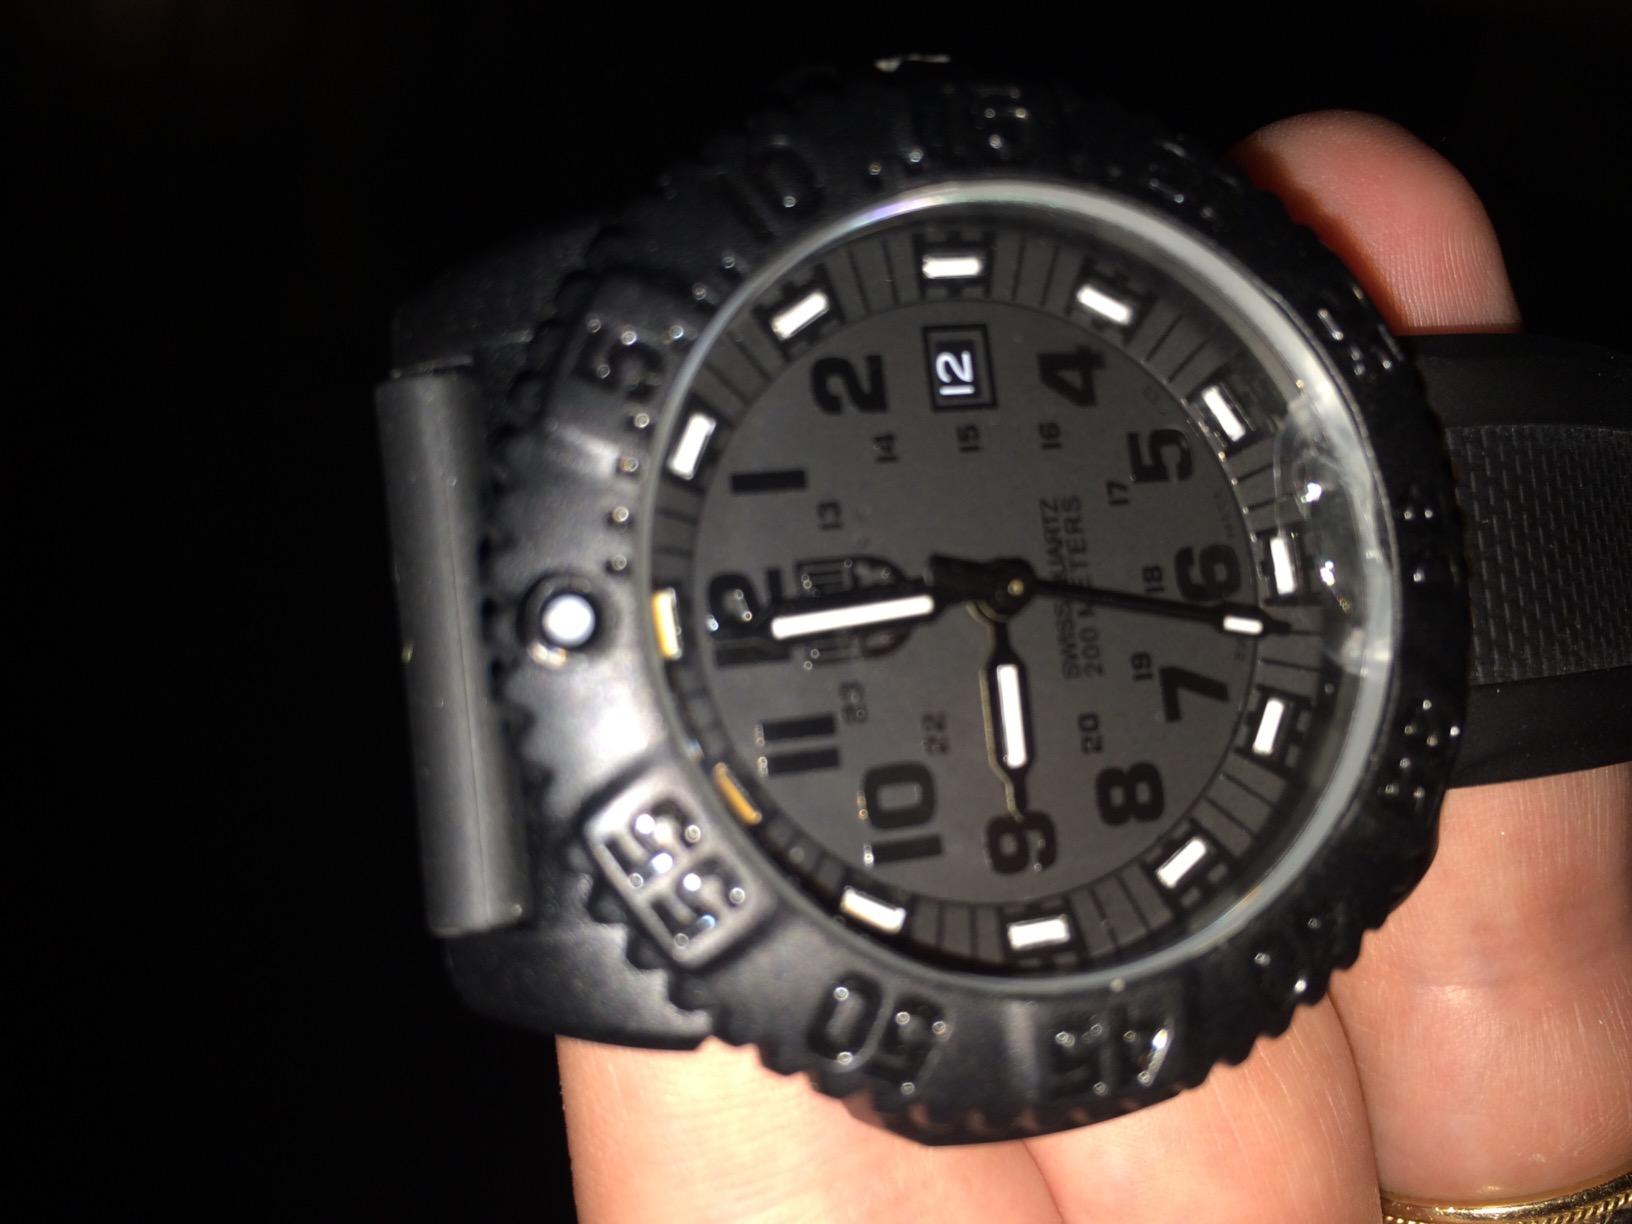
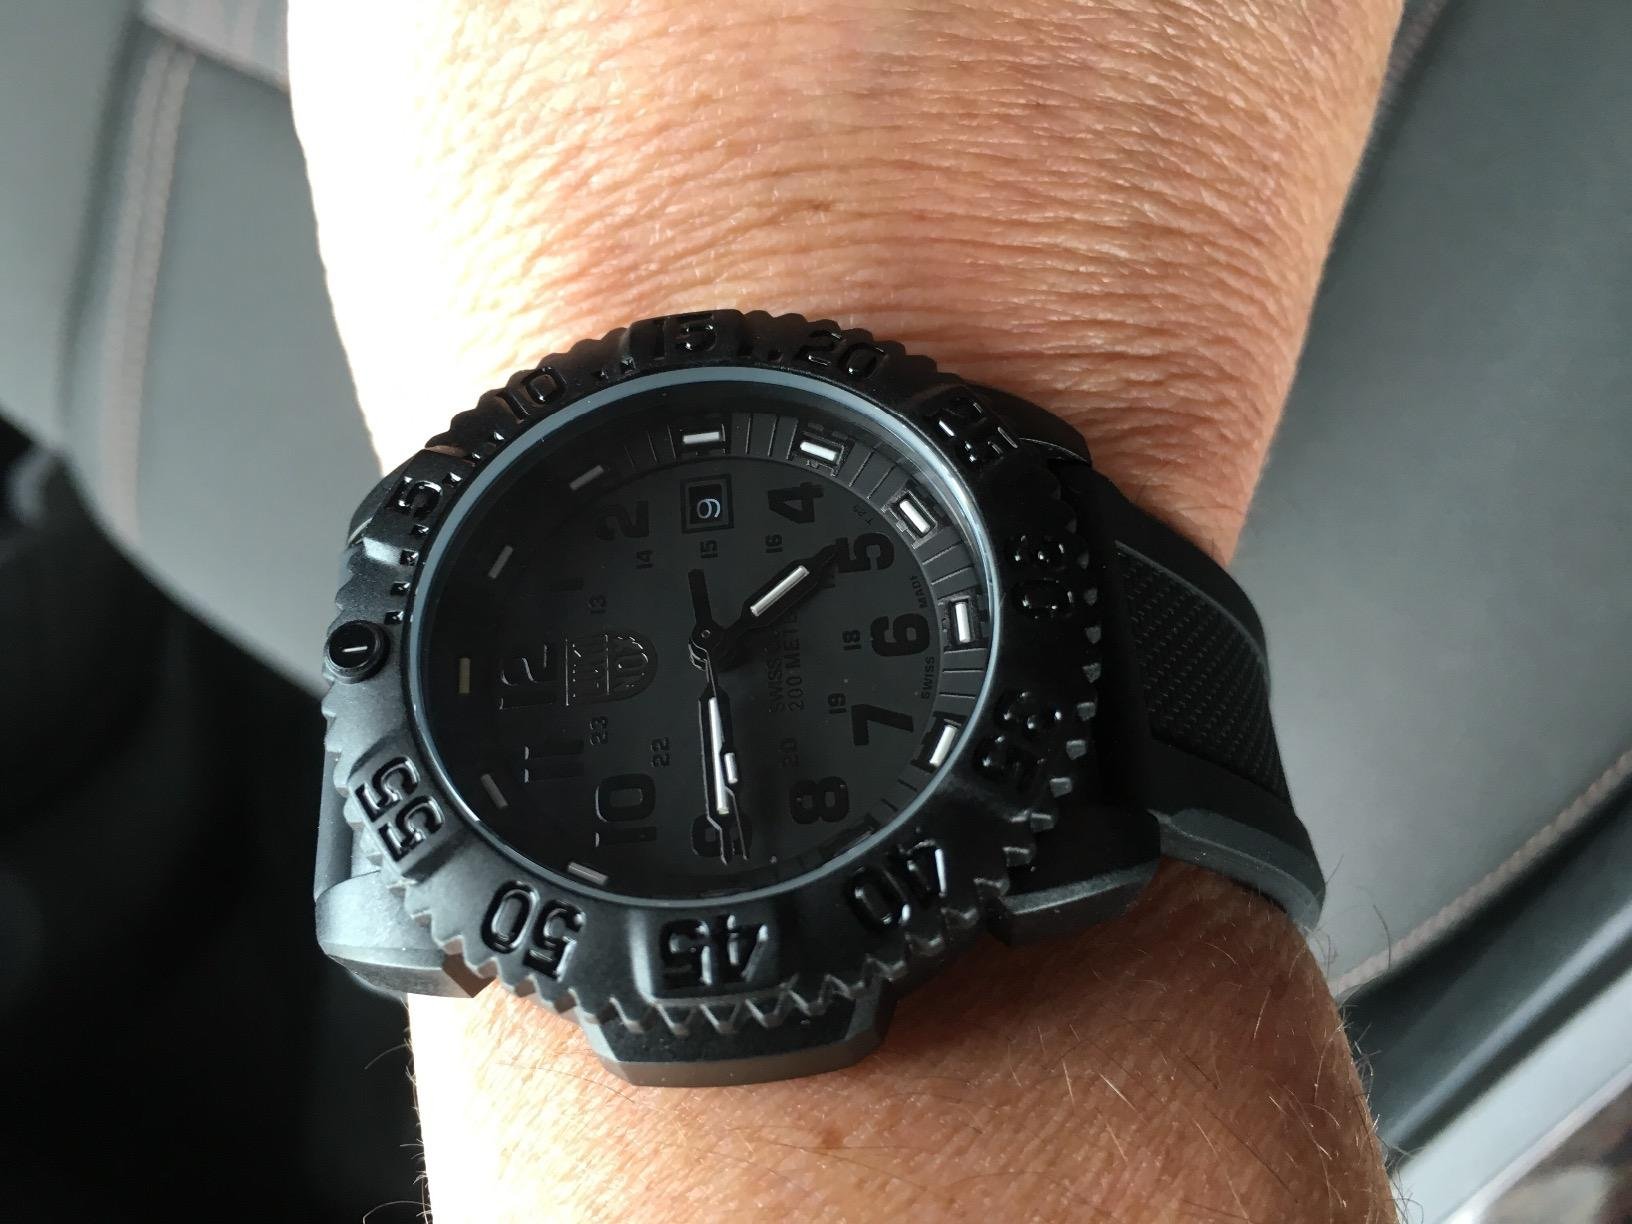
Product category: accessories_watch
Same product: yes